Costanzo Varolio

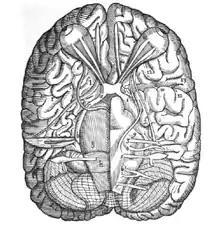
Illustration from "De Nervis Opticis" by Varolius

Costanzo Varolio, Latinized as Constantius Varolius (1543–1575) is a historical Italian anatomist and a papal physician to Gregory XIII.